Archaeology of Samoa

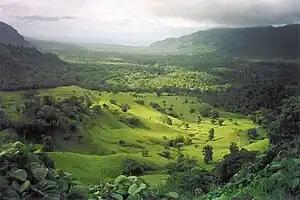
Falefa Valley, looking north from Le Mafa Pass, east Upolu

A large mound, Laupule, at Vailele village on Upolu is comparable to the Pulemelei Mound on Savai'i. In the 1940s, New Zealand anthropologist Derek Freeman, a schoolteacher in Samoa from April 1940 to November 1943, studied earthmounds lying near the Tausala stream which enters the sea between Fagali'i and Vailele. The mounds mainly lay three-quarters of a mile inland at an elevation of 200 ft above sea level. Of the eight mounds in the area, 7 were truncated, rectangular pyramids constructed of earth. The eighth was conical, truncated and made of earth and stone. The largest Laupule, measured 346 ft × 314 ft at the base with a height of 40 ft. Three smaller mounds were situated close to it. All lay on the west side of the Tausala stream. On the other side of the stream were three mounds which all came under the name Tapuitea ("evening star"). The largest measured 384 ft (which made it longer than the main Laupule mound), with a width of 235 ft and height of 15 ft. According to oral tradition, the Laupule mound was associated with a figure called Tupuivao in the 17th century.